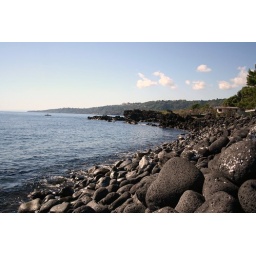
This is a lava rock break wall along the coast in Stazzo Sicily.